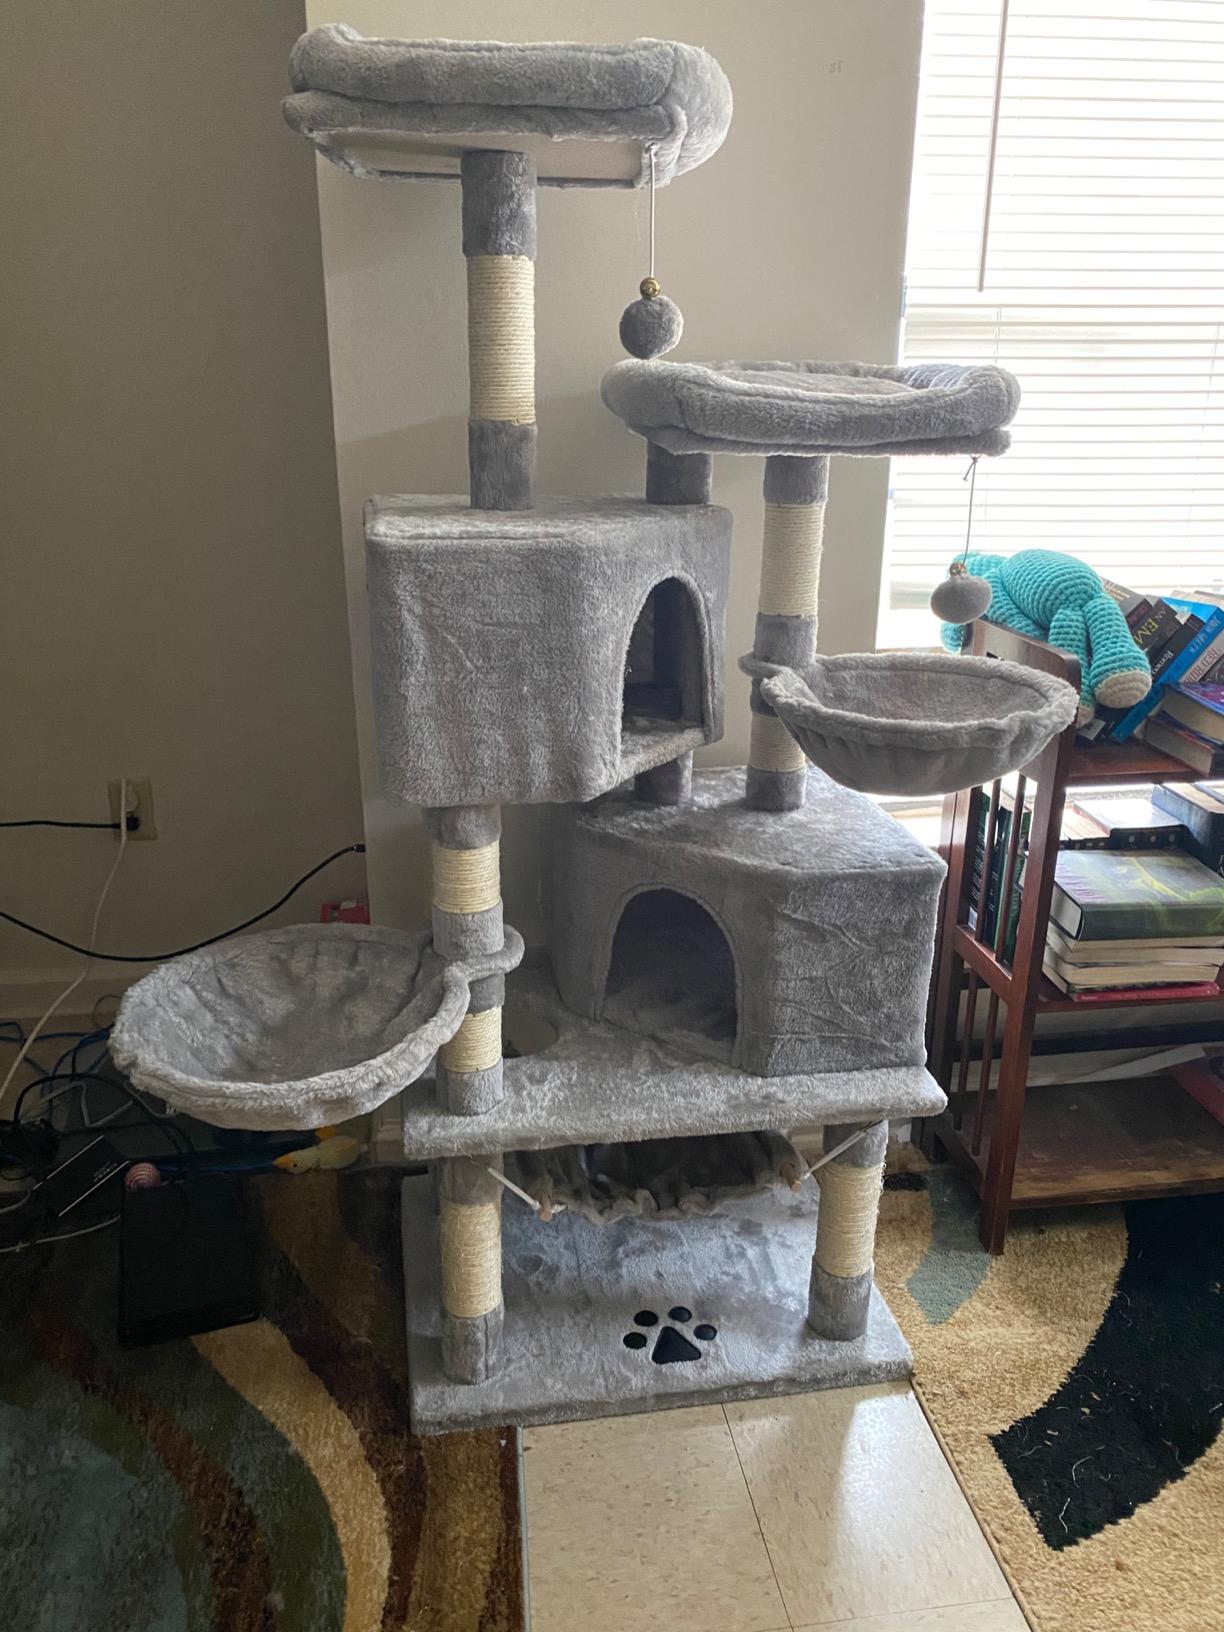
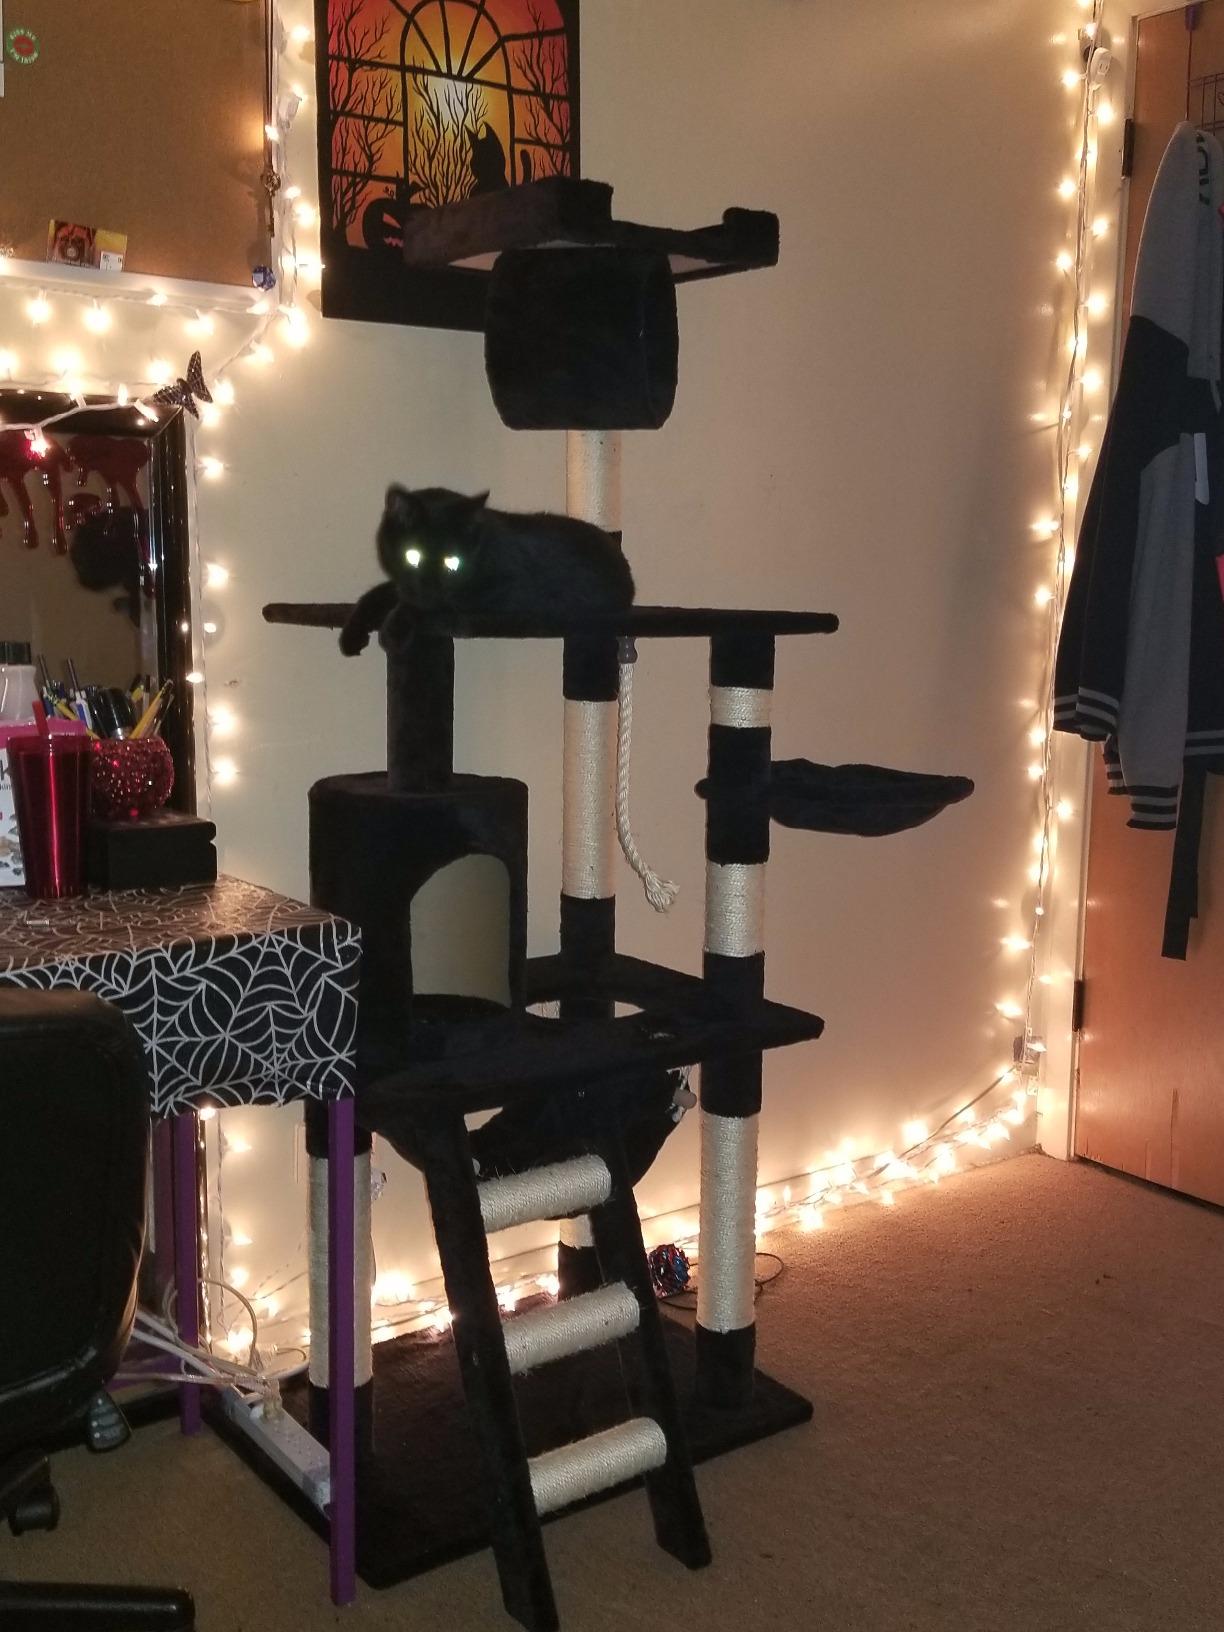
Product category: items_cat tree
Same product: no